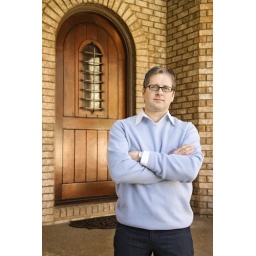
Caucasian adult male standing with arms crossed near arched doorway.